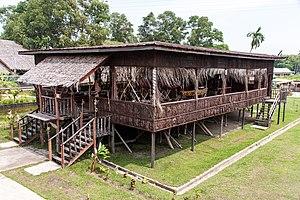
Les Muruts sont une ethnie vivant à l'intérieur des terres dans le nord de l'île de Bornéo.